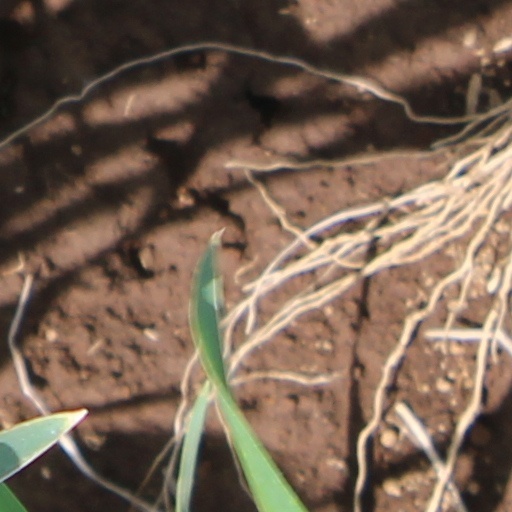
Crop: wheat